Csetneki family

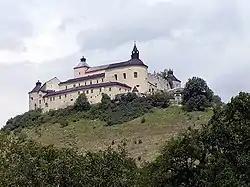
Krásna Hôrka Castle (Krasznahorka), initially jointly possessed by the Csetnekis and the Bebeks until the late 14th century

Benedict's five surviving sons initially supported each other's endeavors. Upon their request, Charles I granted town rights and privileges to Csetnek and Pelsőc (together with the right to hold a fair and to collect customs) in 1328, despite that both settlements were a landlord's property. Both towns were granted only those privileges which guaranteed the maintenance of the Csetneki family's supremacy. For instance, the charter does not mention the free election of parish priests, obligation to pay tithes to the Archdiocese of Esztergom or the determination of the person entitled to adjudicate. The brothers (excluding Dominic) jointly protested against a donation to John Delnei, who was granted Betlér (Betliar) in 1330. However, Delnei was an important "familiaris" of the Drugeth family, thus Charles I rejected their complaint. Nicholas (I), also representing his brothers, successfully requested the confirmation of King Béla's 1243 royal charter in 1335, in order to defend their interests against the neighboring lords and even the claims of the Bebek family. Charles I intended to donate a large portion of the late Derek's lordship to the Cselenfis (also from the Ákos clan), of which a member John Cselenfi stopped the assassin Felician Záh, who attempted to kill the entire Hungarian royal family. Nicholas and Ladislaus filed a complaint against that decision in 1339. Ladislaus died sometime between 1339 and 1342, and his sons – Nicholas (III) and Ladislaus (II) joined the lawsuit in the latter year.